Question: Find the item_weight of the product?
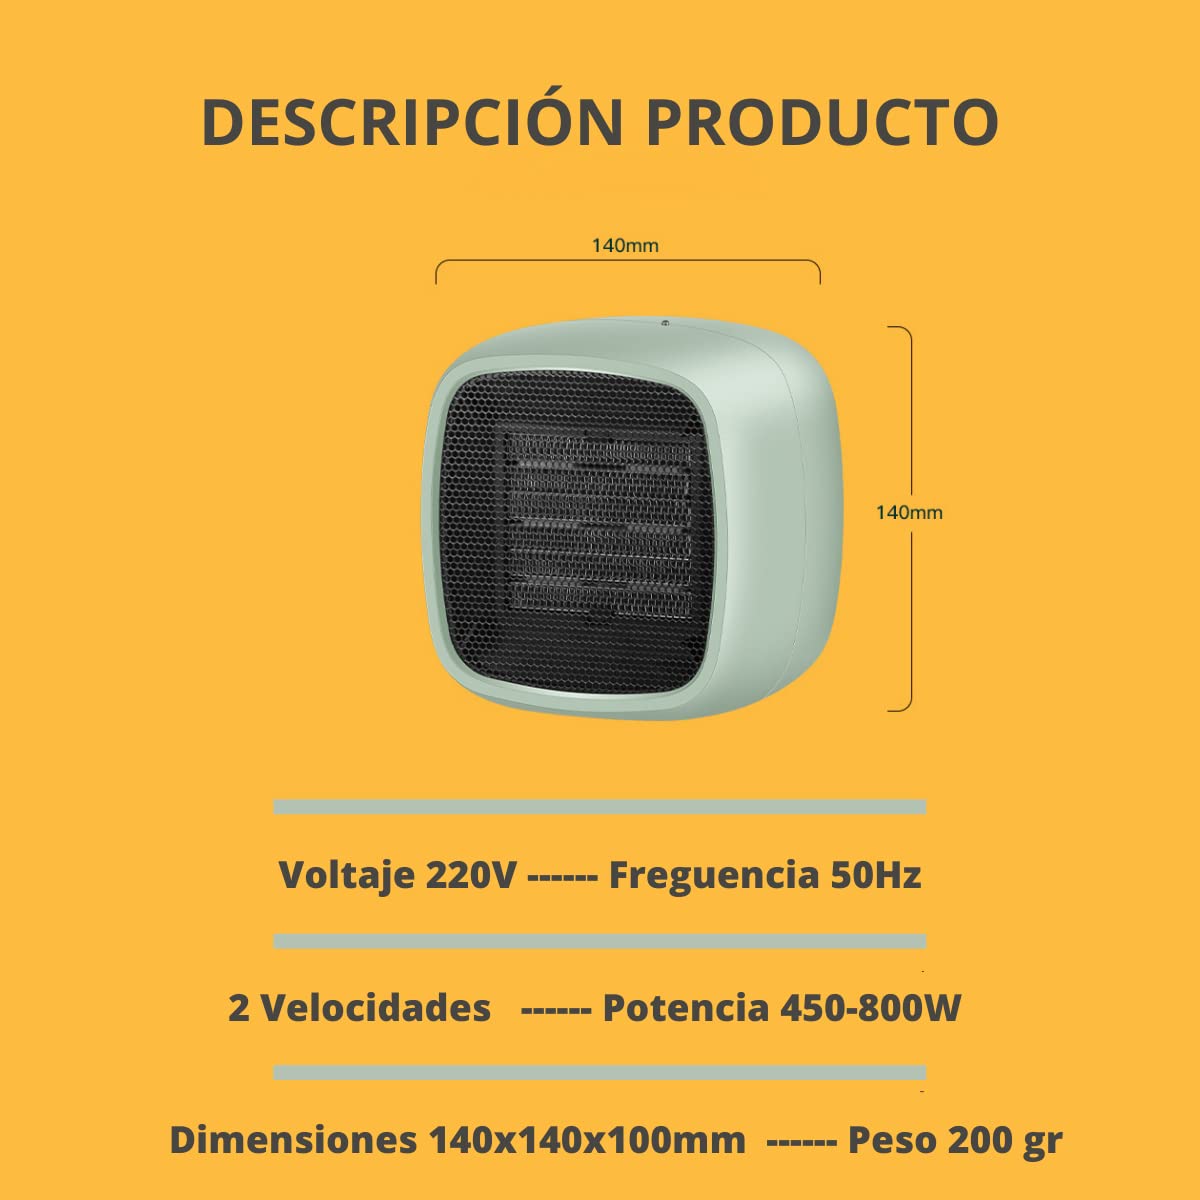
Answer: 200.0 gram